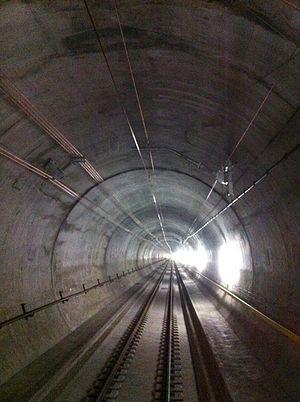
Réalisation des équipements ferroviaires dans le tronçon Faido-Bodio du tube Ouest
AlpTransit Gotthard SA est une filiale des CFF, son siège social est à Lucerne en Suisse. Elle a été créée le 12 mai 1998 pour la construction du tunnel de base du Saint-Gothard sous le massif du même nom, de la deuxième partie du tunnel du Zimmerberg et du tunnel de base du Ceneri. Environ 170 personnes travaillent pour cette société.